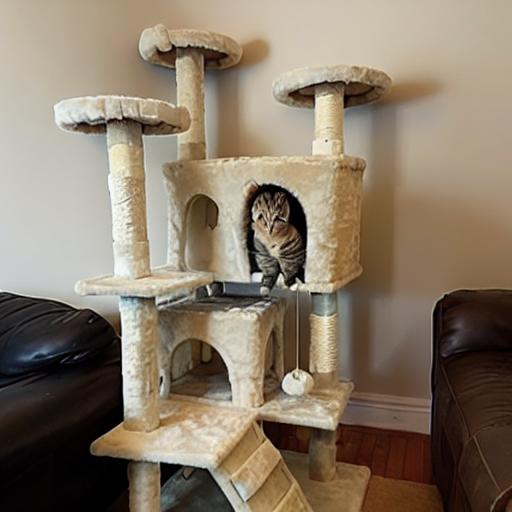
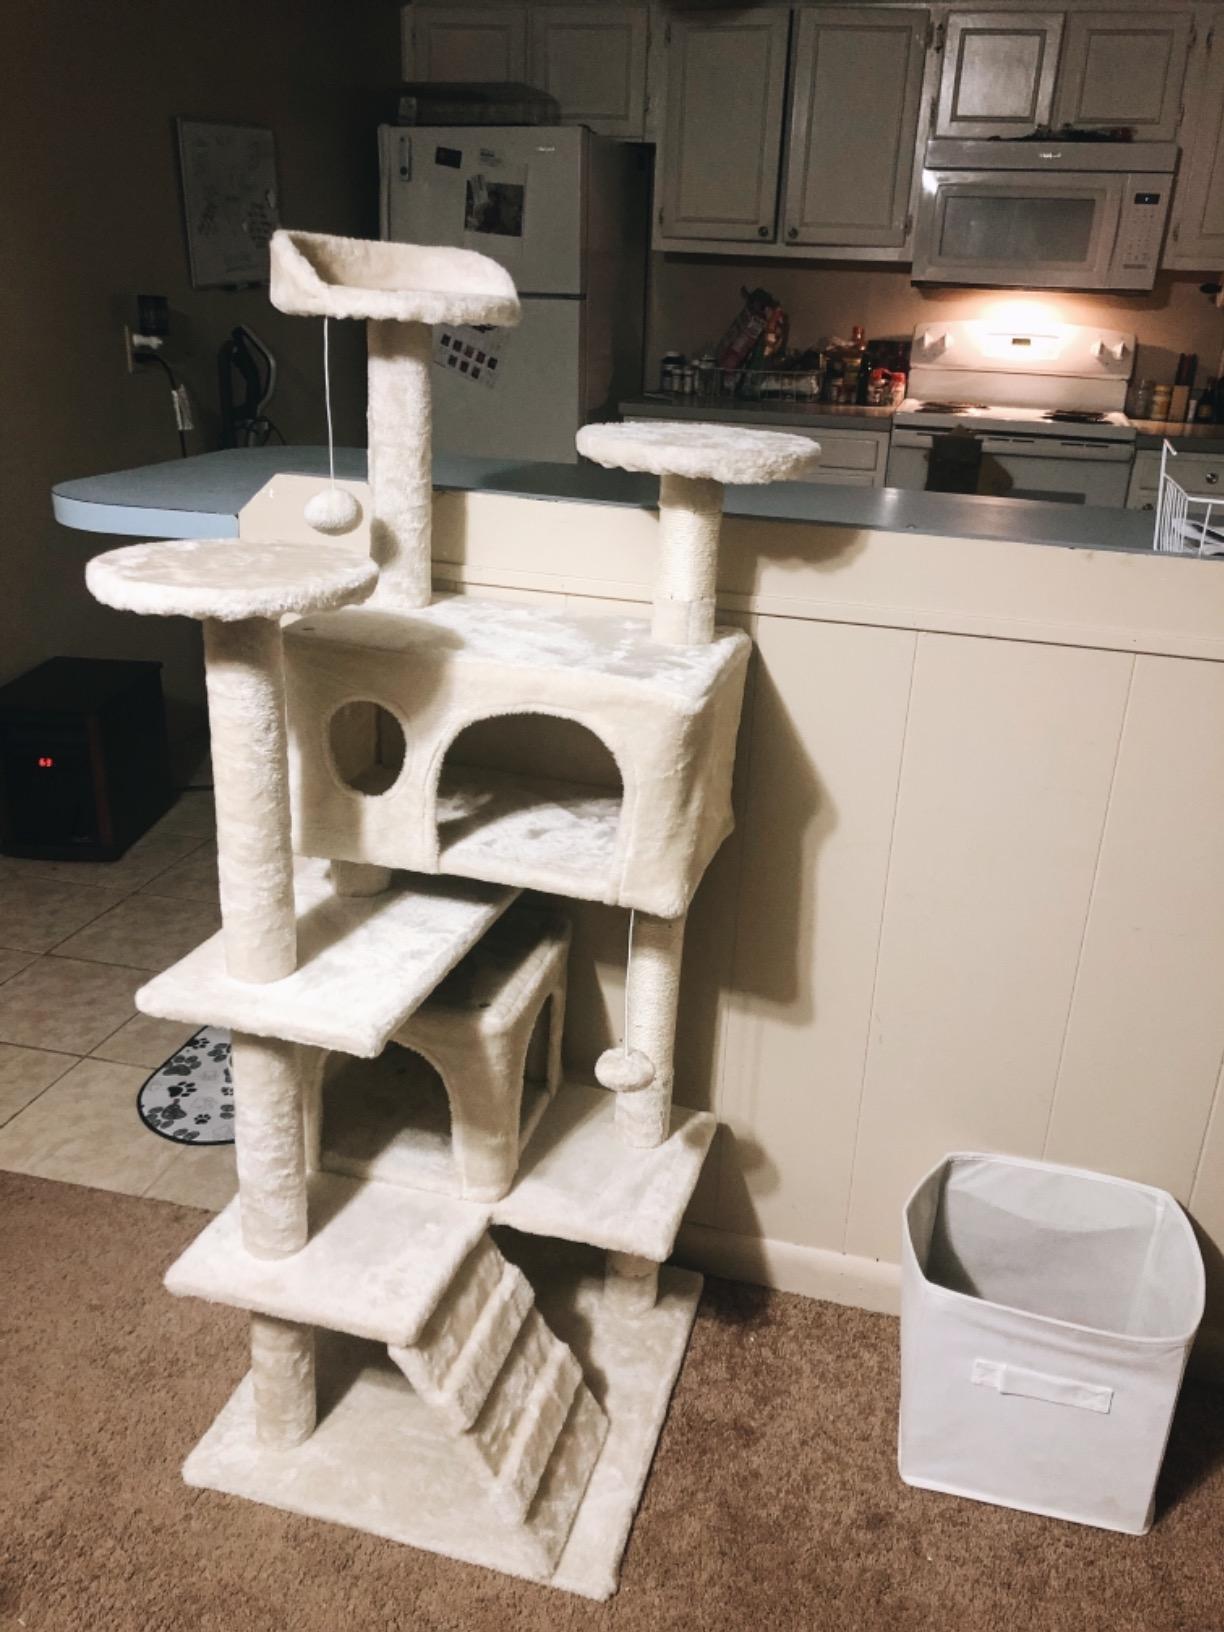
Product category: items_cat tree
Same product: no